2018 Supercars Championship

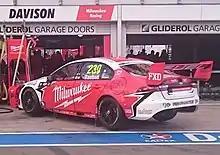
23Red Racing was a new name in the championship for 2018, fielding a Ford Falcon FG X for Will Davison

The Holden ZB Commodore was homologated, making it eligible to compete in the championship. All existing Holden teams commenced the season with the new car, either new chassis or reskinned VF Commodores. Triple Eight Race Engineering, who oversaw the development and homologation of the ZB chassis were also developing a V6 twin-turbocharged engine for Holden cars ahead of a full introduction in 2019. However, the programme was put on indefinite hold in April 2018. Triple Eight team were proposing to debut the V6 powerplant with a number of wildcard entries, however the discontinuation of the project resulted in this being scrapped.